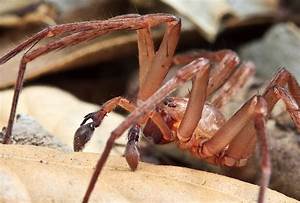
Label: spider